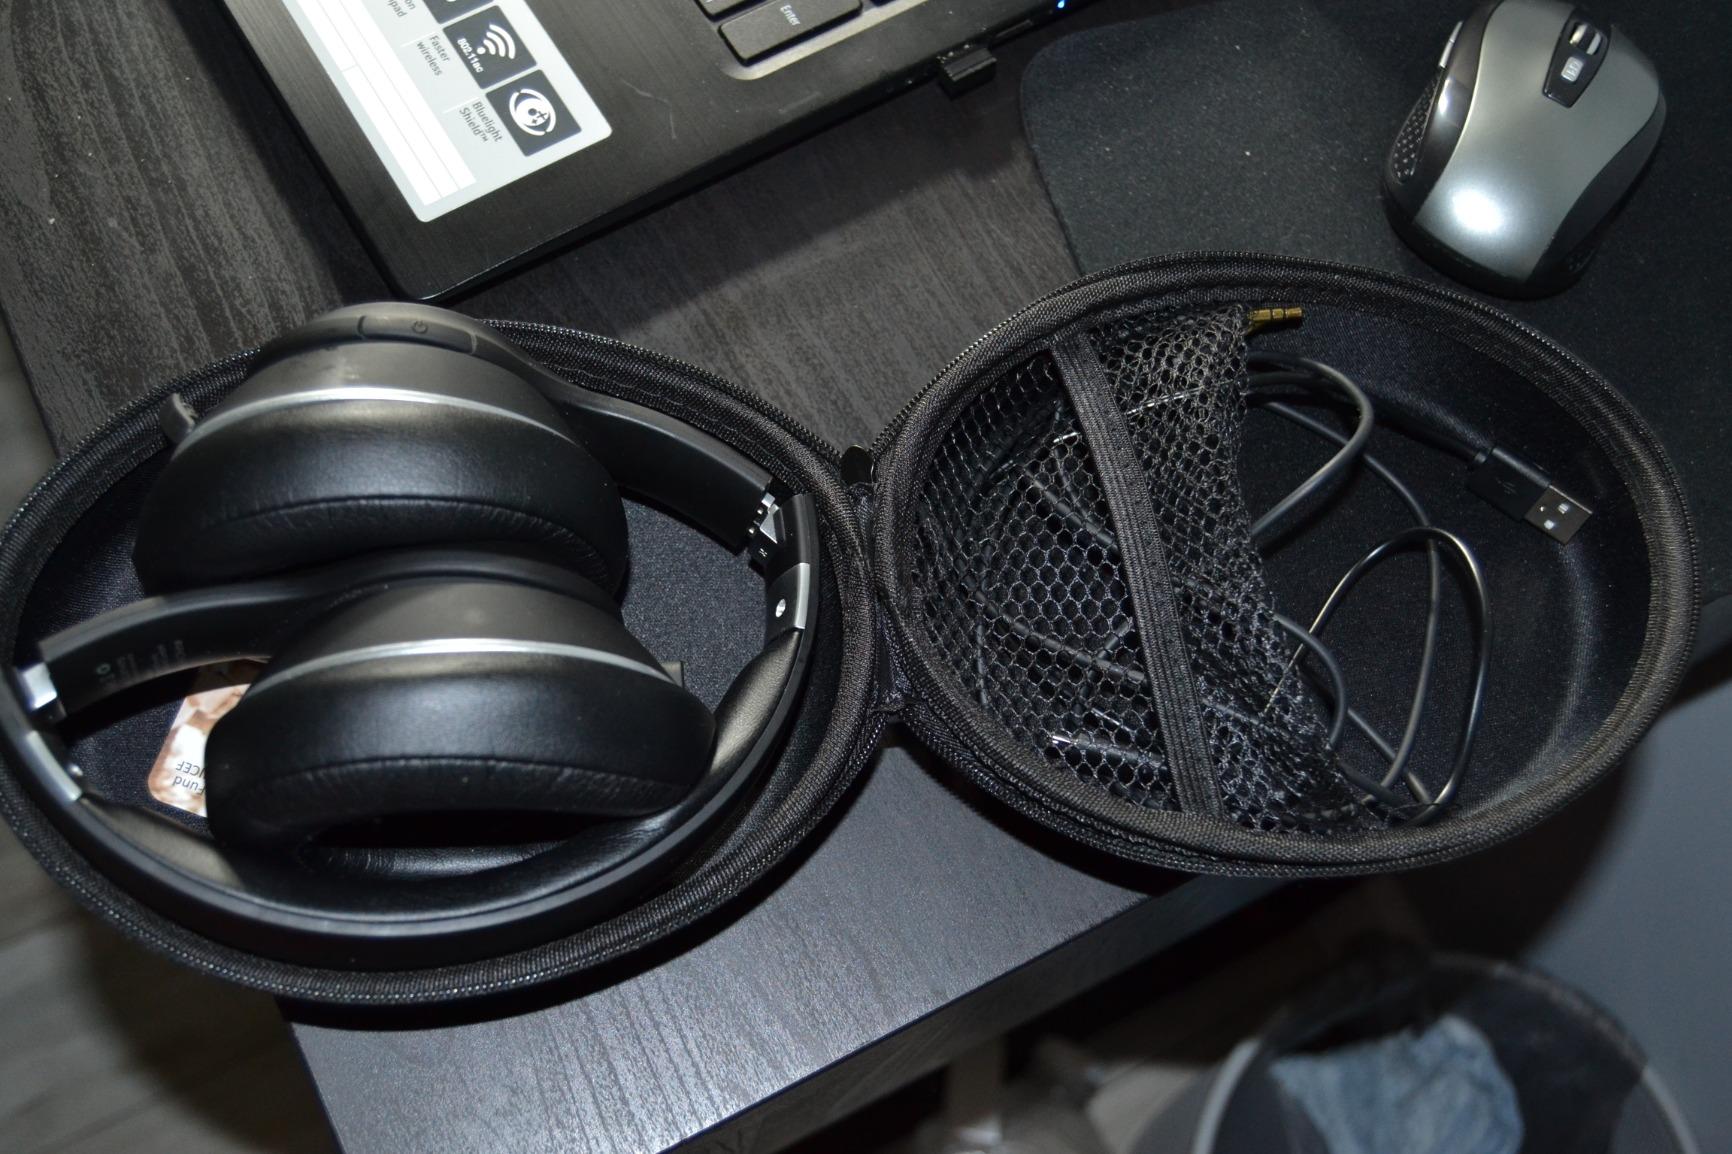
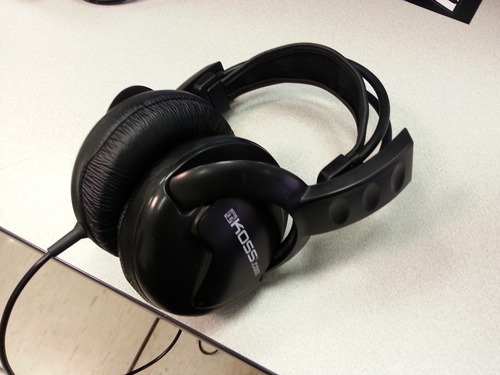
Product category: headphones
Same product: no